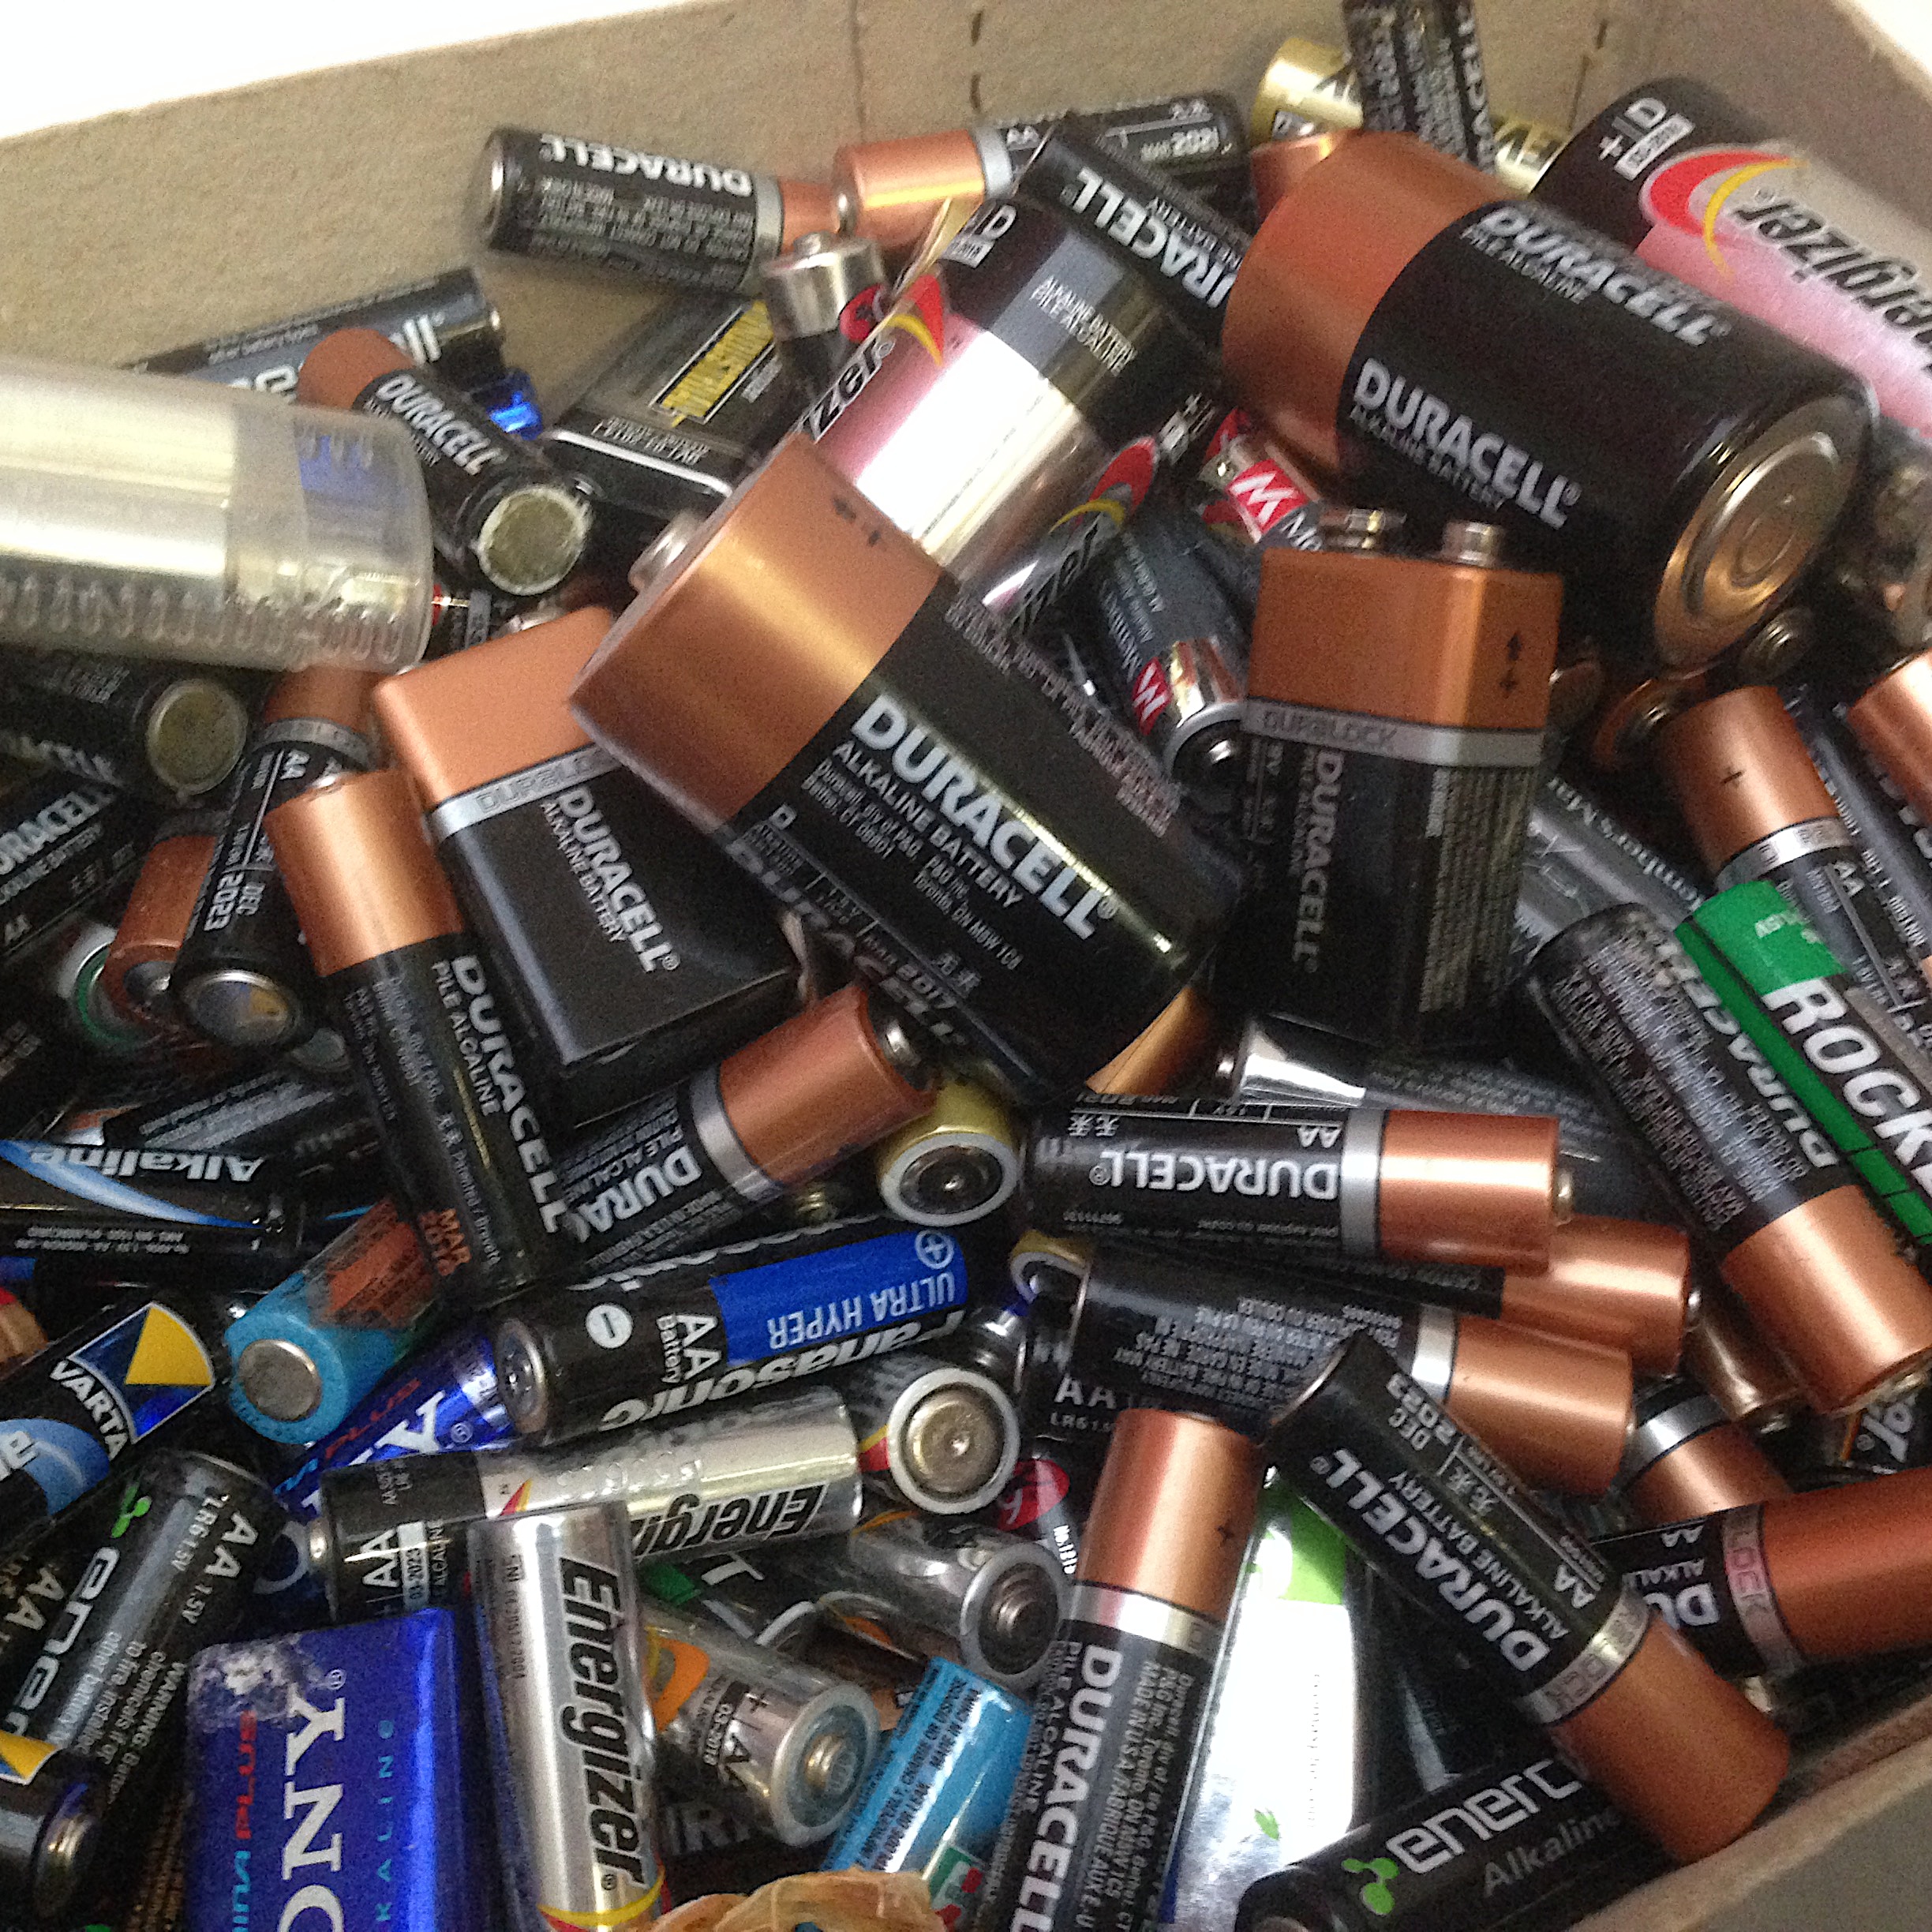
technology